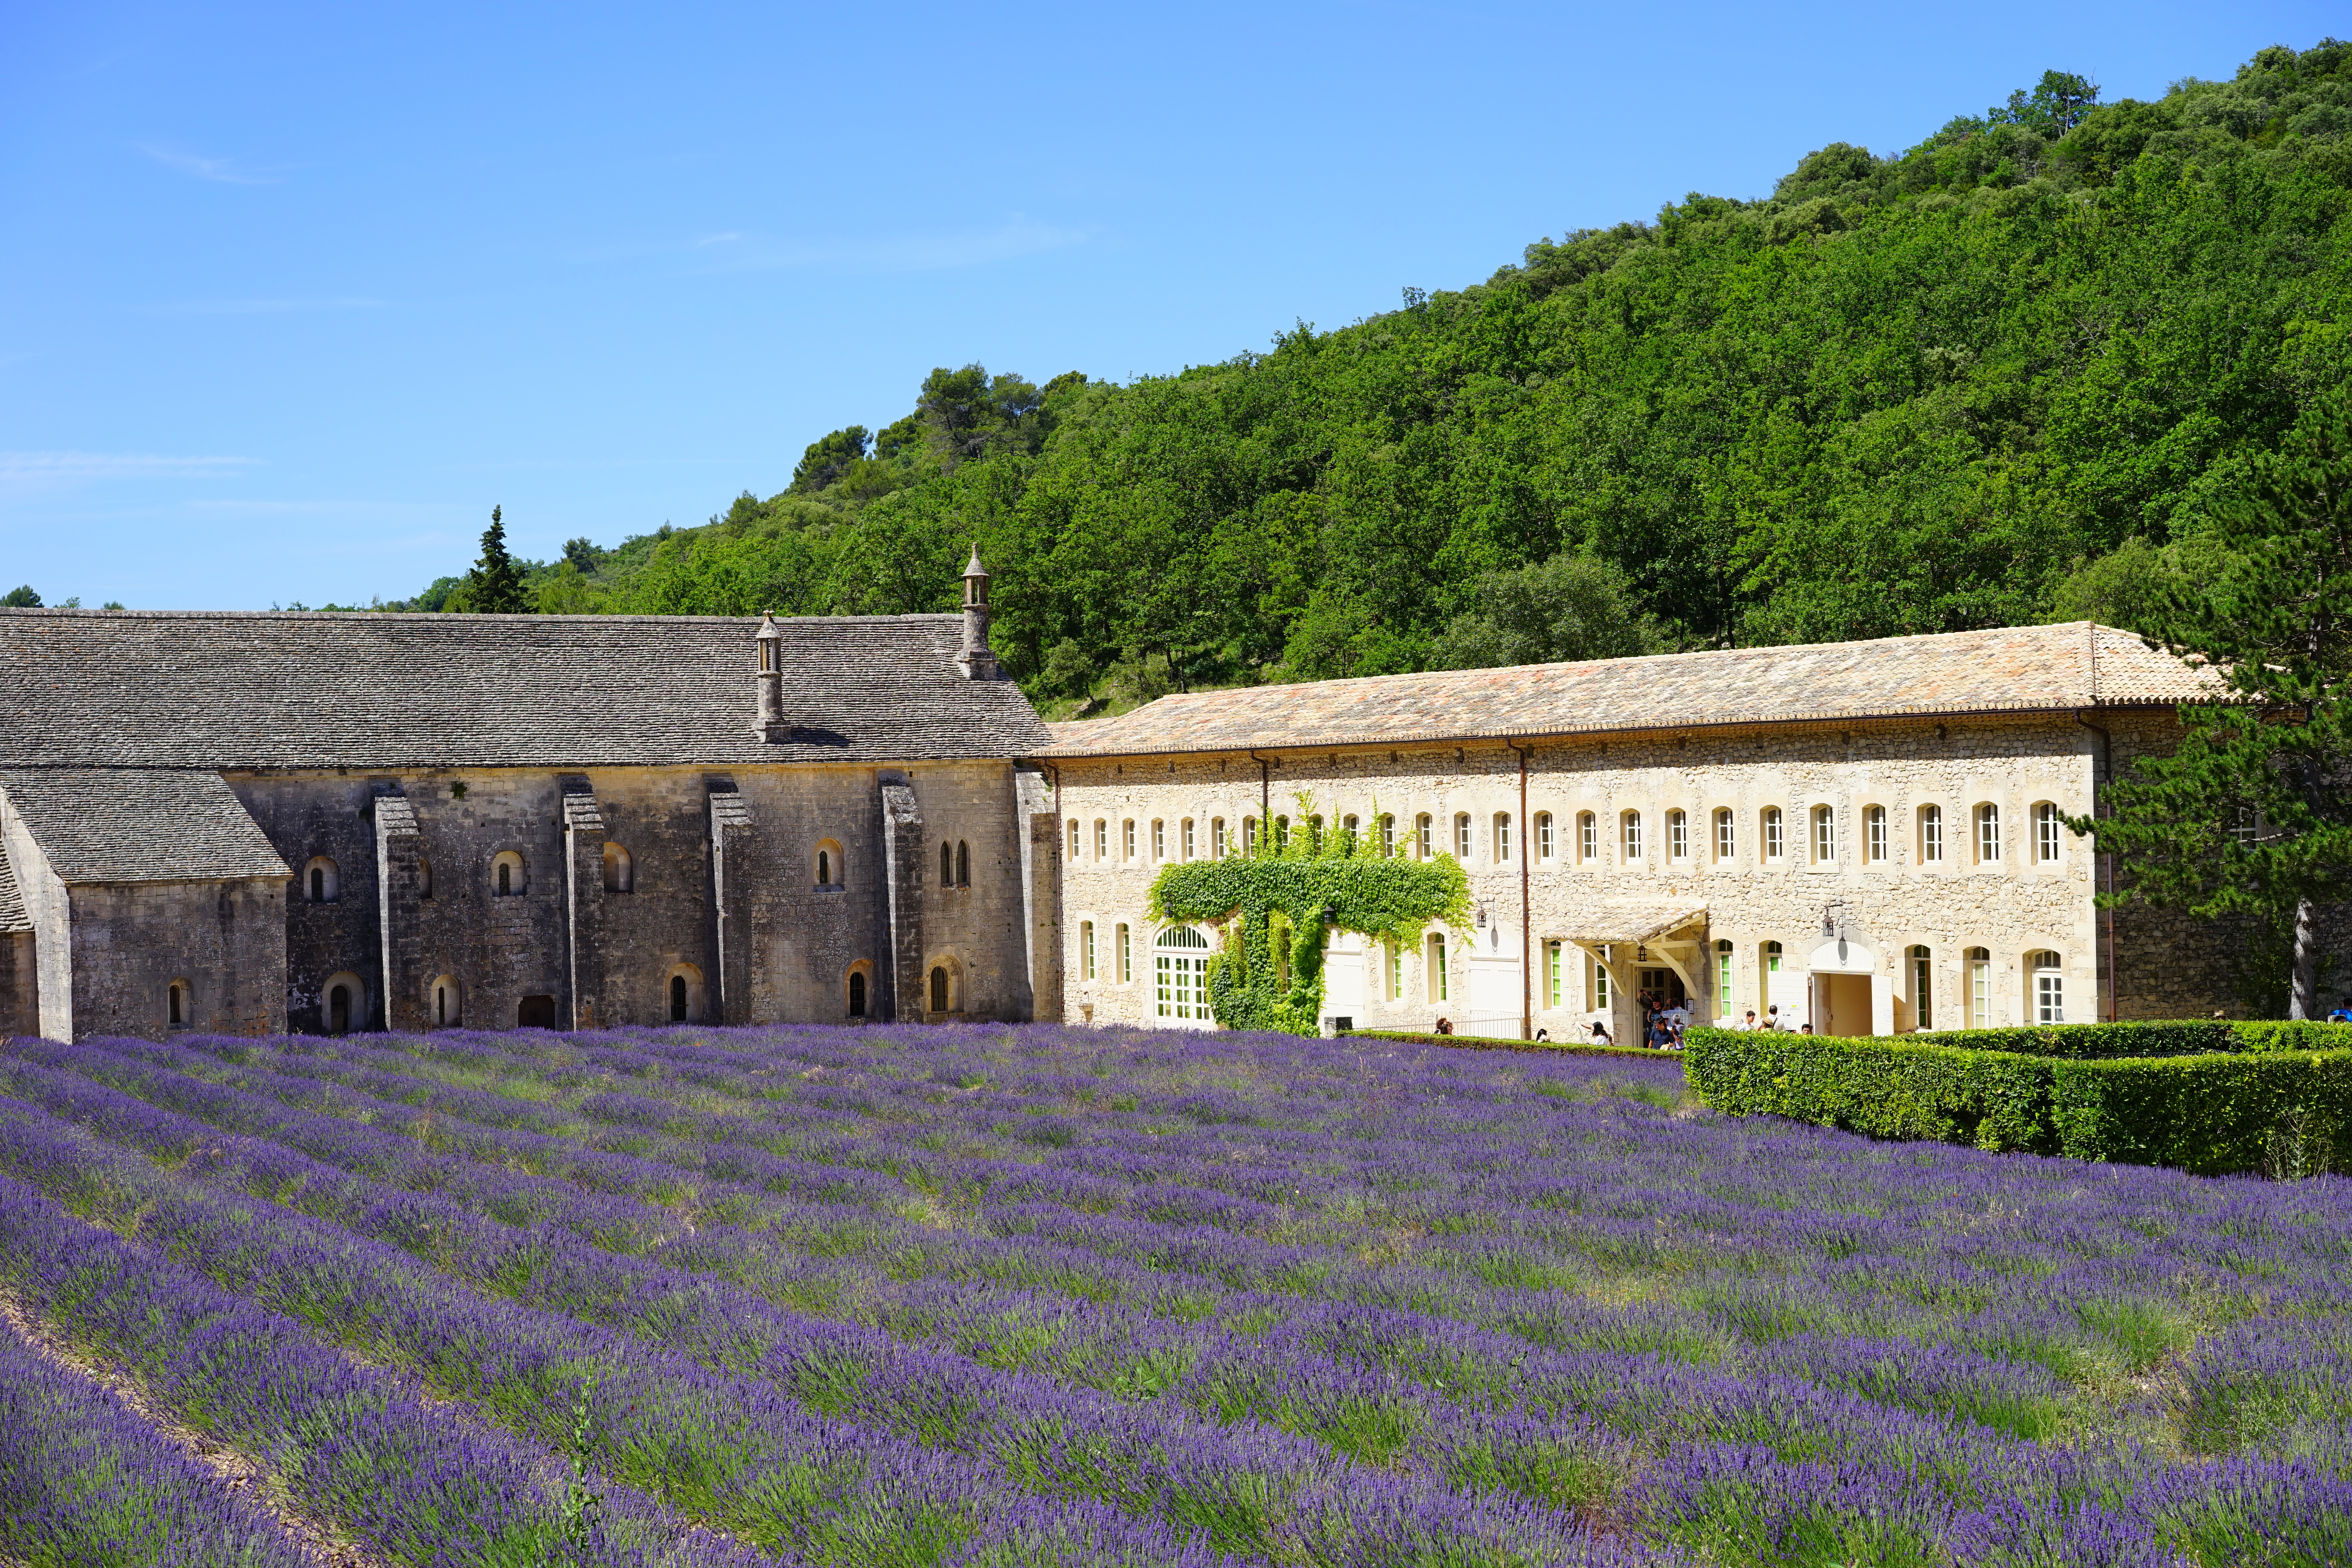
nature, architecture, plant, meadow, flower, purple, building, summer, france, aroma, green, herb, crop, botany, blue, church, agriculture, garden, flora, lavender, flowers, wild plant, french, bed, ruins, petals, decorative, violet, monastery, lavender field, provence, abbey, estate, fragrant, herbs, flower meadow, fragrance, aromatic, vaucluse, medicinal plant, rural area, inflorescence, summer flowers, garden flowers, cottage garden, gordes, archaeological site, lamiaceae, department of vaucluse, lavender blossom, lavender flowers, lavender cultivation, wildblue, true lavender, narrow leaf lavender, lavandula angustifolia, lavandula officinalis, lavandula vera, scented plant, homeopathy, lavender meadow, lavendula, abbaye de's nanque, notre dame de's nanque, the order of cistercians, cistercian monks, s nanque abbey, zisterzienser, abbey church, bistum avignon